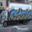
Label: truck